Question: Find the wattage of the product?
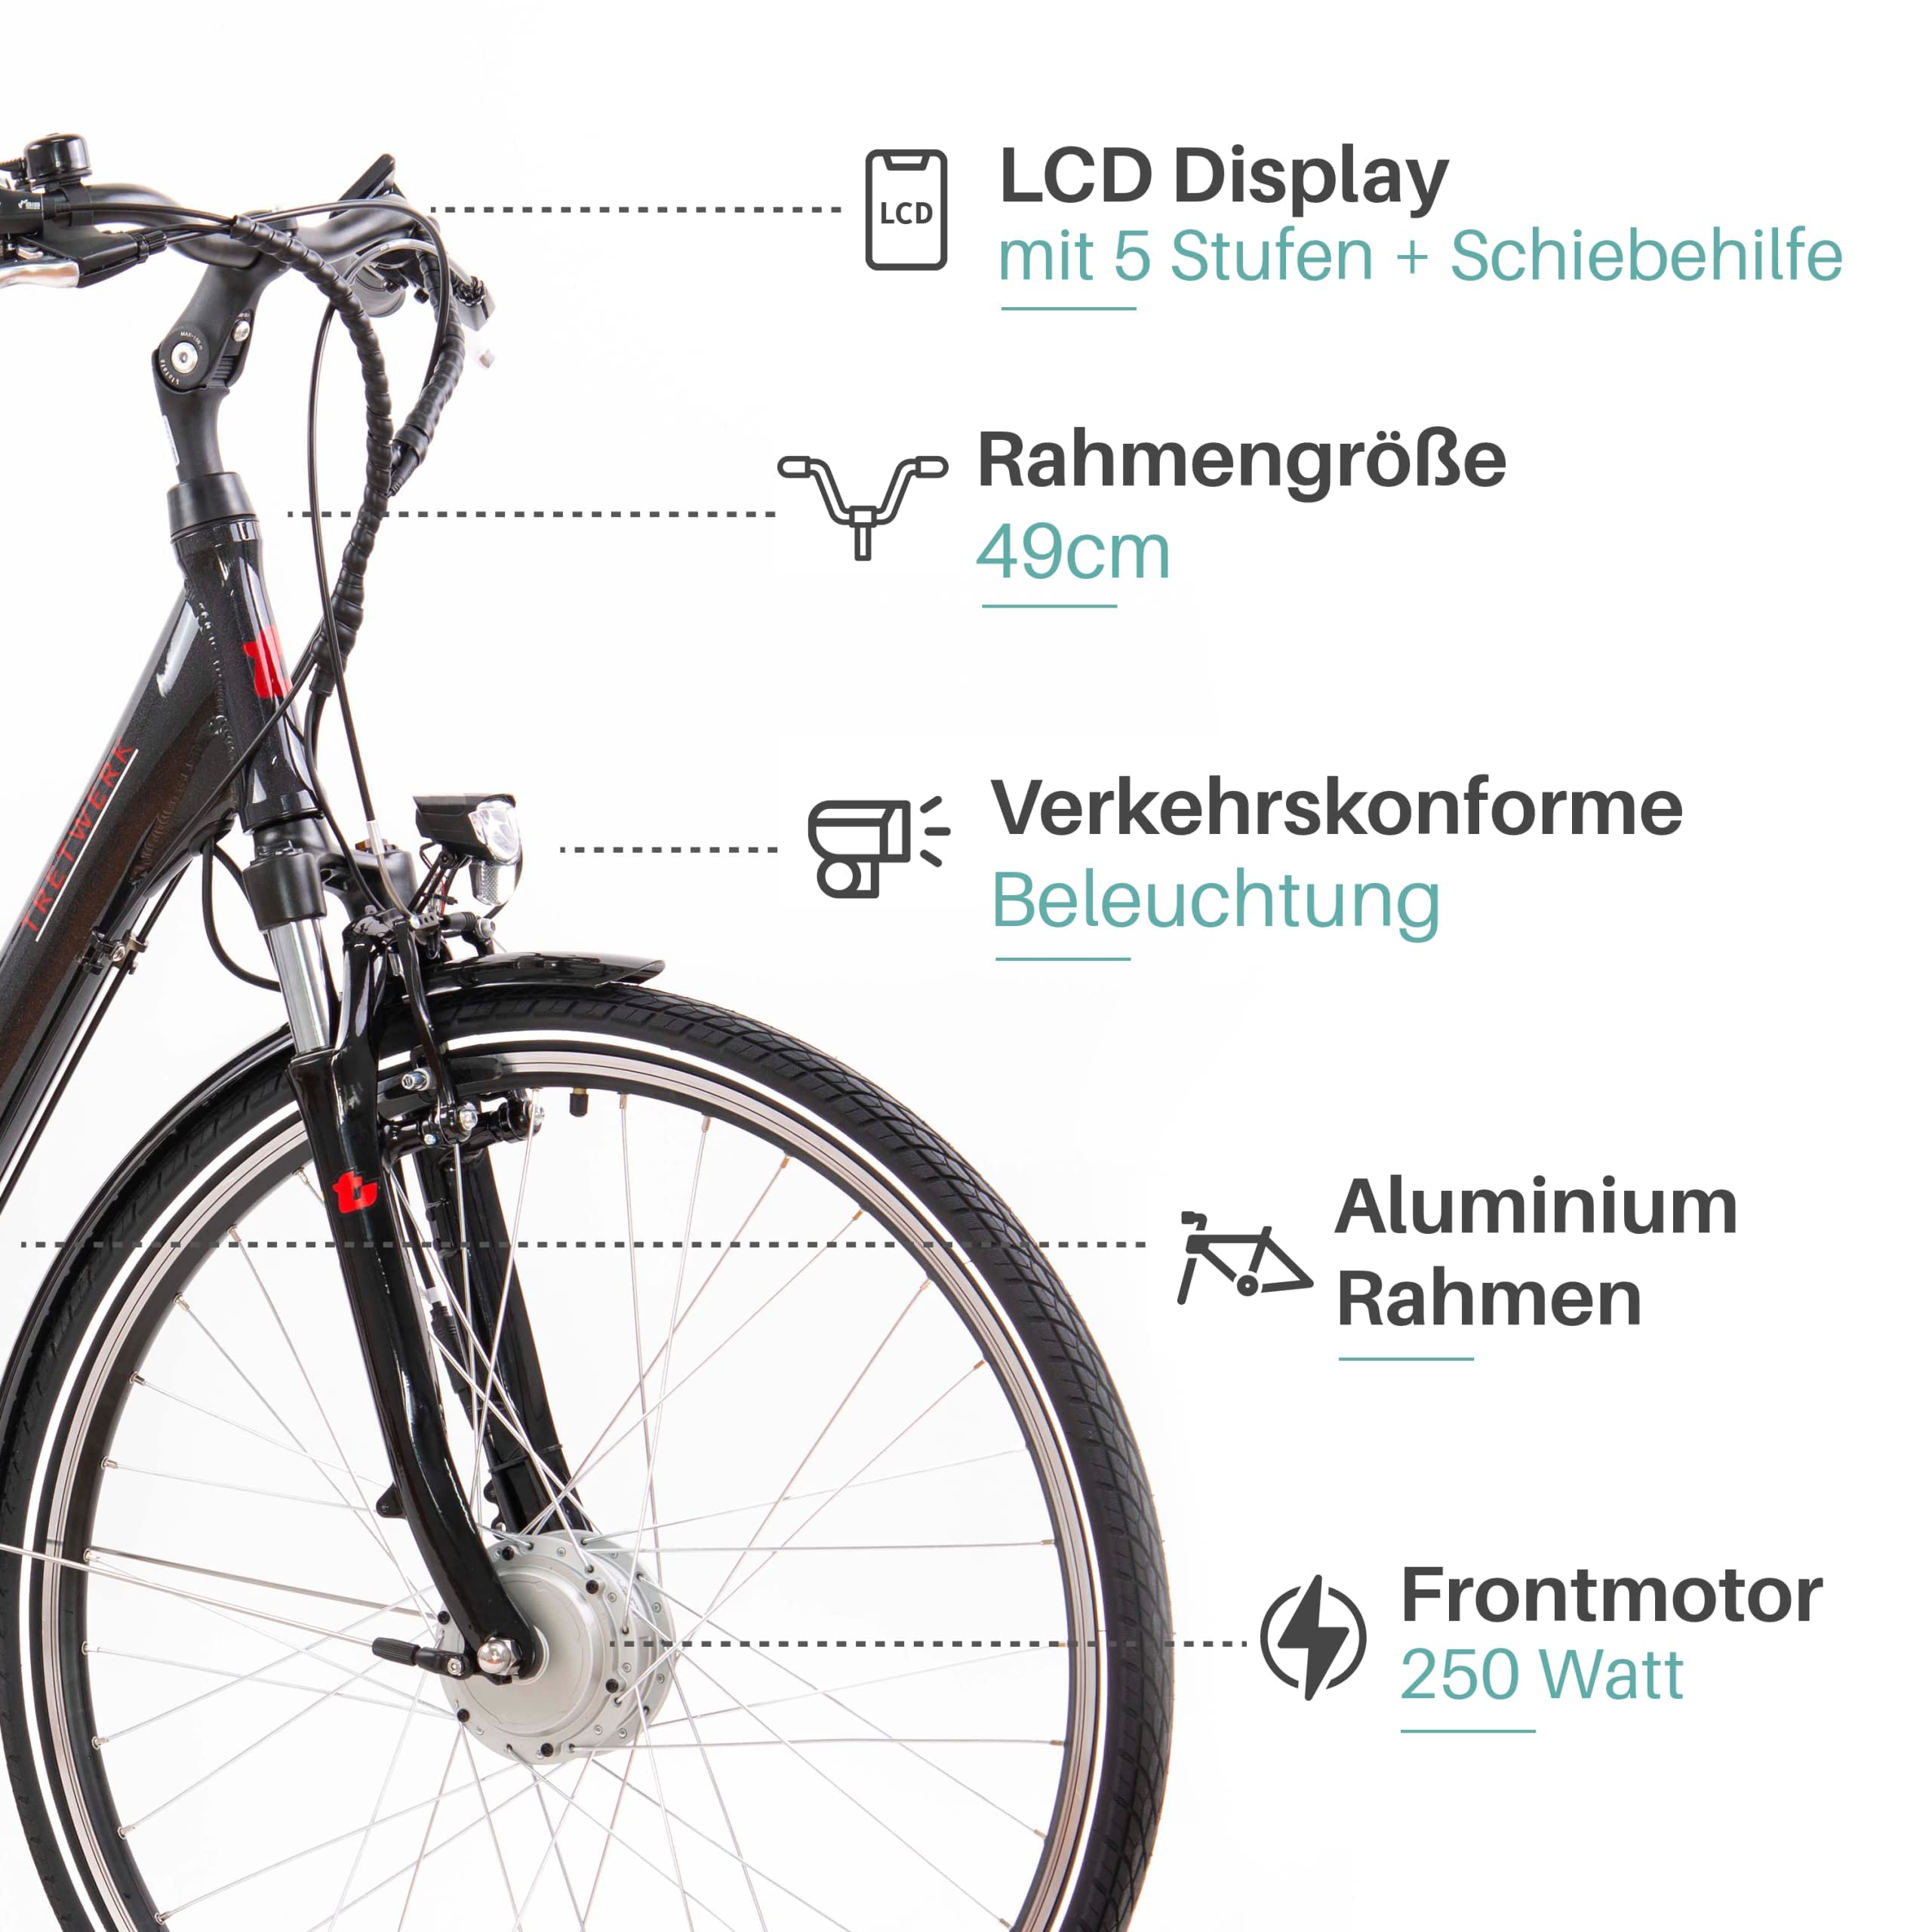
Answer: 250.0 watt